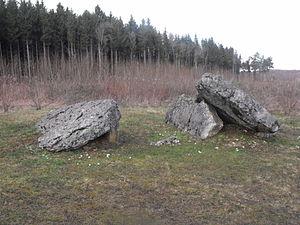
Dolmen de la Châtre, Santoche, Doubs, France
Cet article présente la liste des sites mégalithiques du Doubs, en France.
Cet article recense les monuments historiques du Doubs, à l'exclusion de ceux de Besançon et Montbéliard qui font l'objet de deux articles séparés.
Le dolmen de Santoche ou dolmen de la Châtre est un site mégalithique, protégé aux monuments historiques, situé sur la commune de Santoche dans le département du Doubs en France.